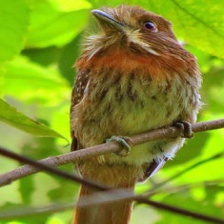
Species: BARRED PUFFBIRD
Scientific name: NYSTALUS RADIATUS